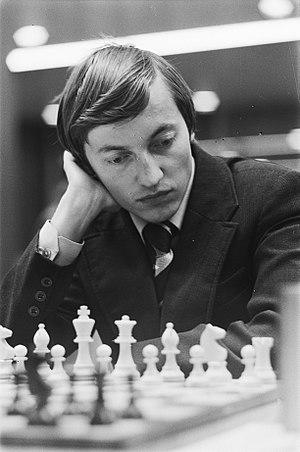
Anatoli Ievguenievitch Karpov, né le 23 mai 1951 à Zlatooust, dans l'oblast de Tcheliabinsk en URSS, est un joueur d'échecs, homme politique et homme d'affaires russe.
L’histoire des championnats d'échecs d'URSS s'étend de 1920 à 1991. Ceux-ci ont été les plus forts championnats nationaux d'échecs qui aient existé.
Robert James Fischer, dit Bobby Fischer, né le 9 mars 1943 à Chicago aux États-Unis et mort le 17 janvier 2008 à Reykjavik en Islande, est un joueur d'échecs américain, naturalisé islandais en 2005.